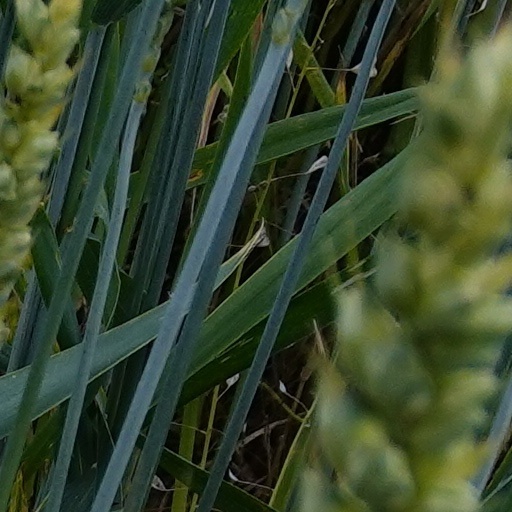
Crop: wheat